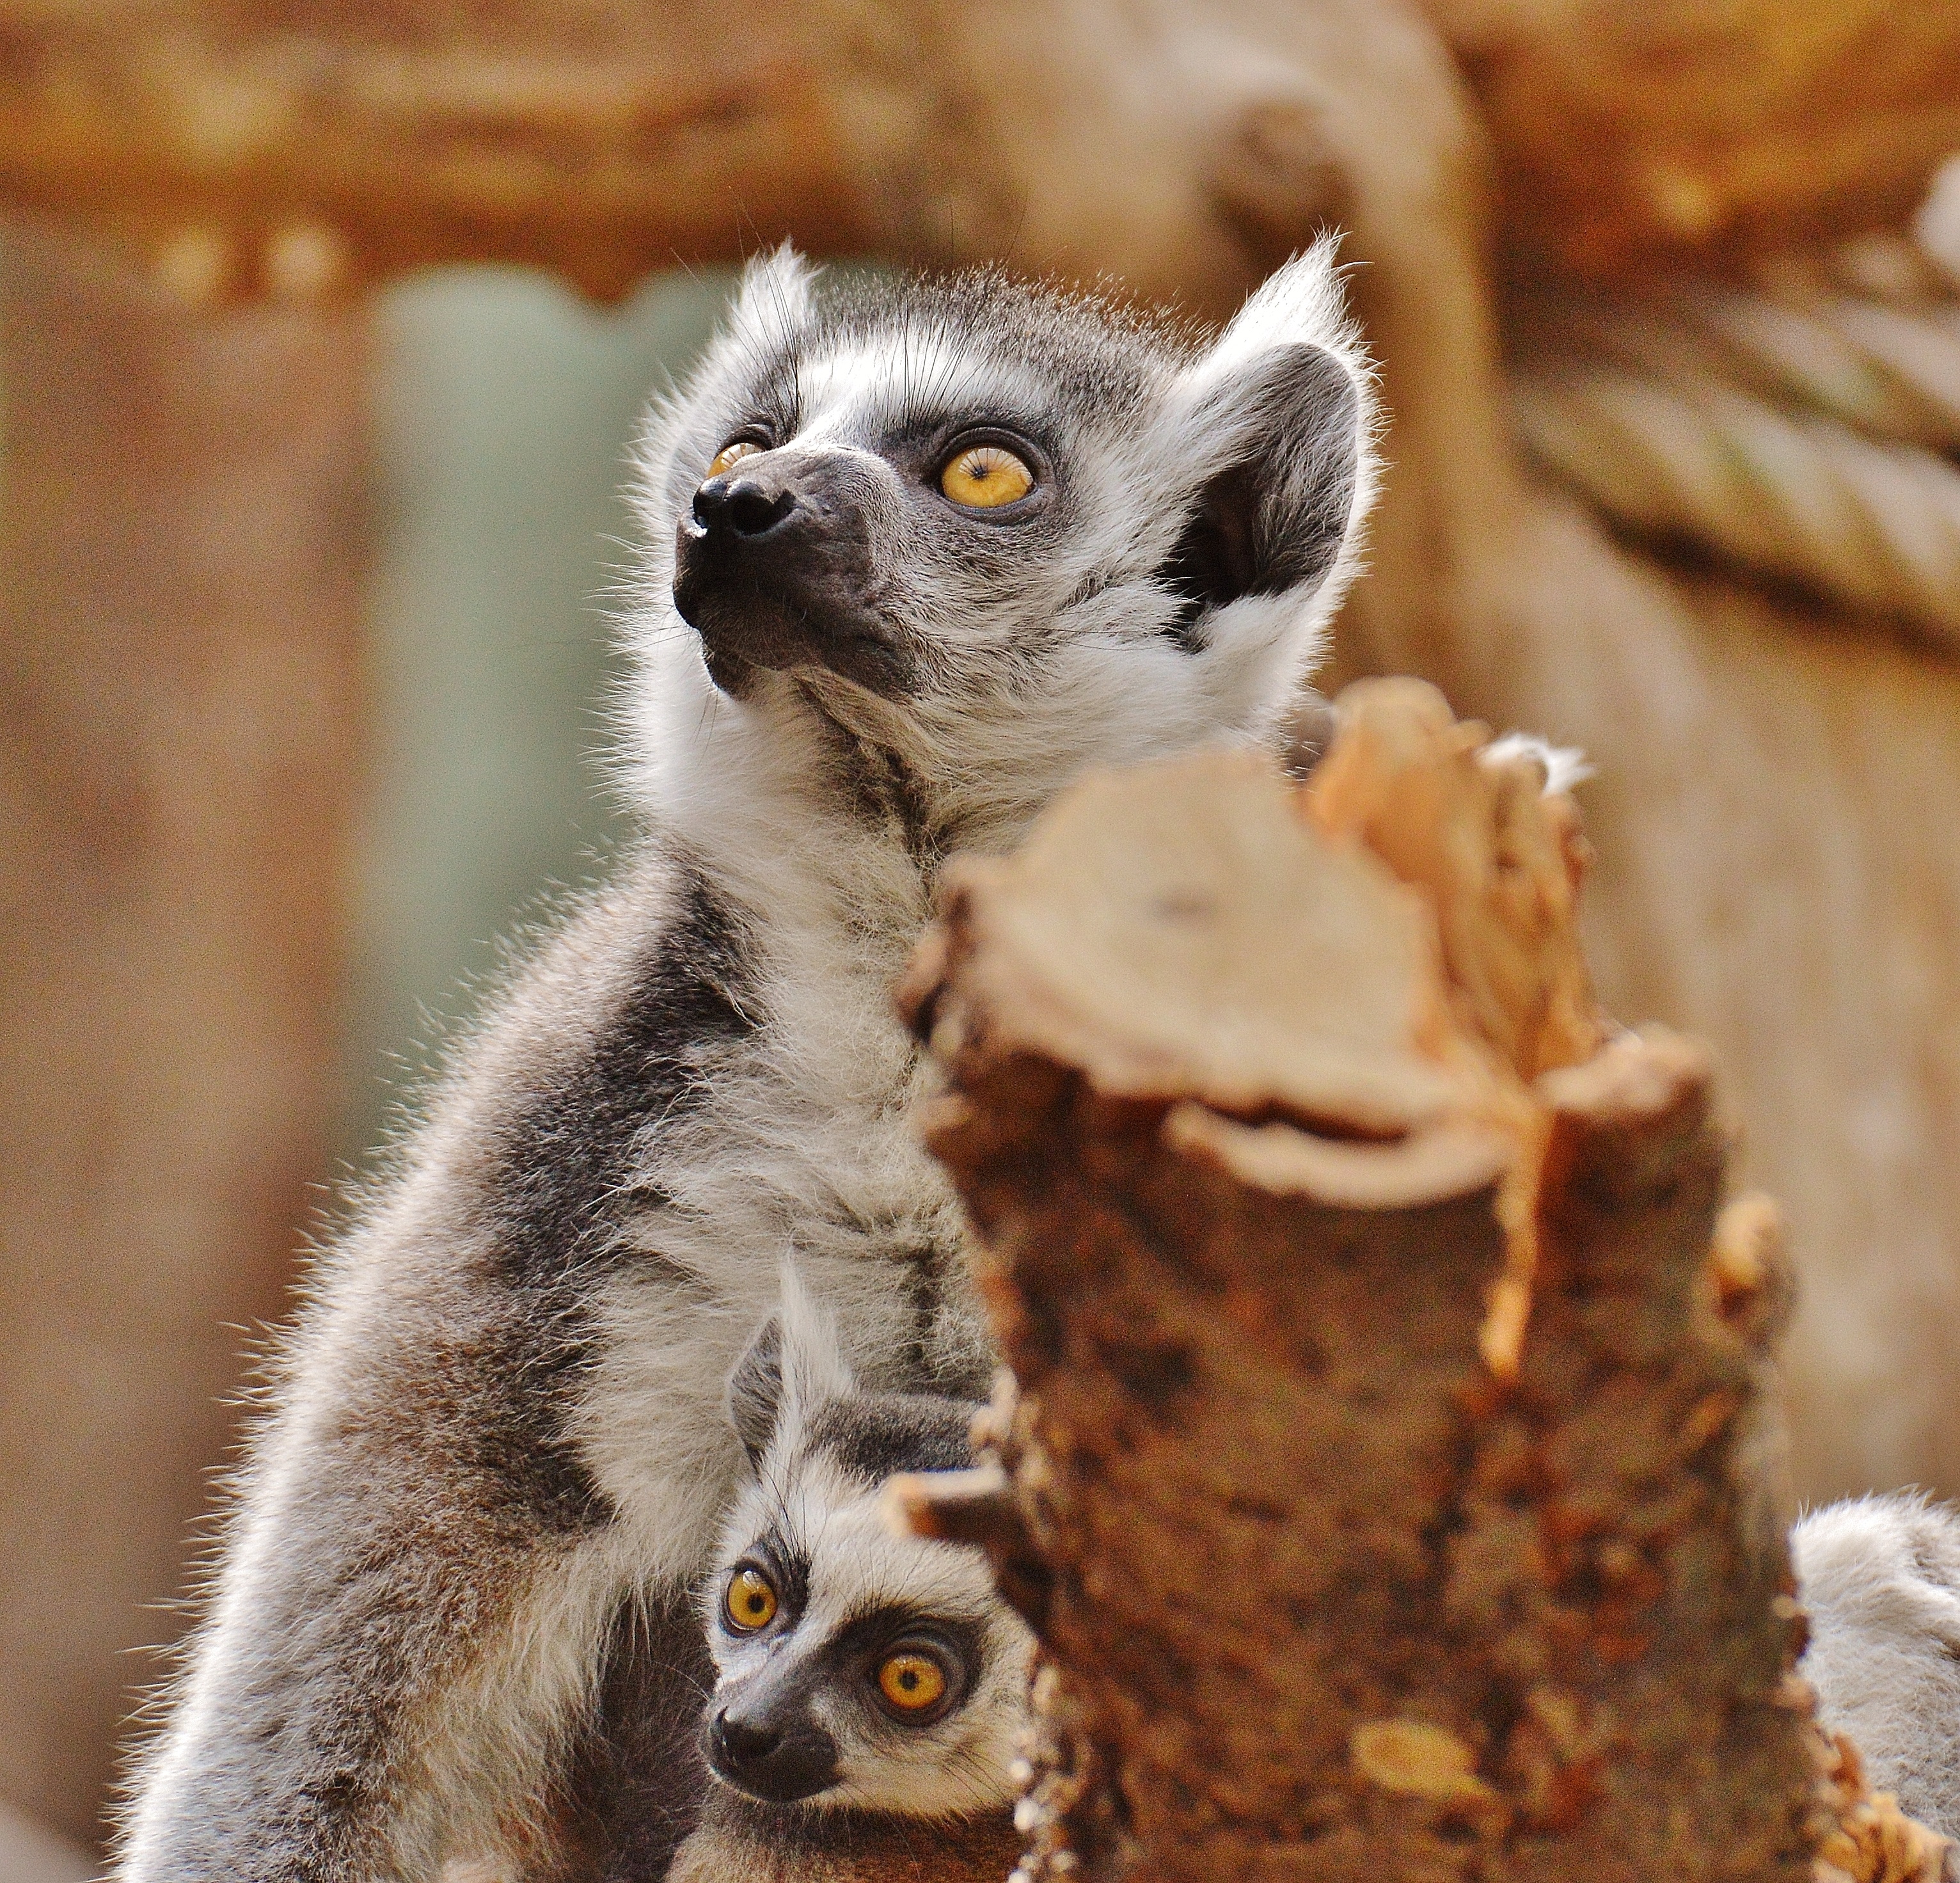
sweet, animal, cute, wildlife, zoo, fur, security, fauna, primate, whiskers, mother, snout, ape, mama, lemur, animal world, munich, young animal, organism, motherly love, tierpark hellabrunn, mom and child, terrestrial animal